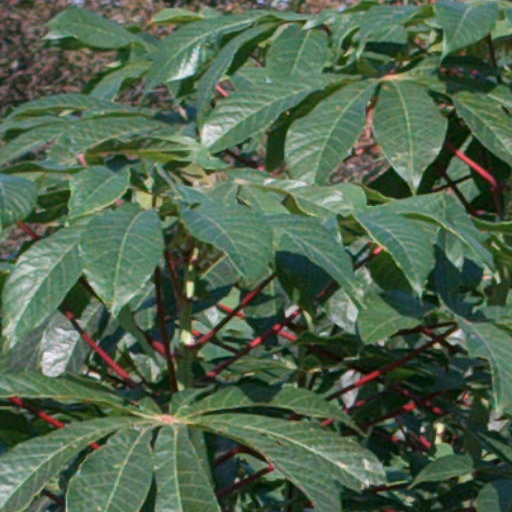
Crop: cassava